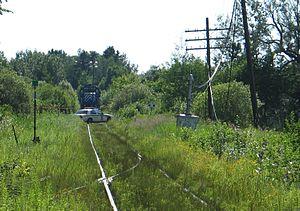
Une des cinq locomotives du convoi qui a déraillé à Lac-Mégantic, Québec, le 6 juillet 2013 est gardée par une auto-patrouille de la Sûreté du Québec. Les locomotives se sont détachées du convoi et se sont retrouvées à un kilomètre du lieu de l'explosion, qui a fait 47 morts.